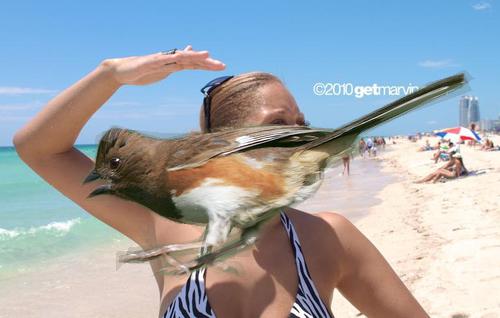
Bird species: Eastern_Towhee
Bird type: waterbird
Background: water